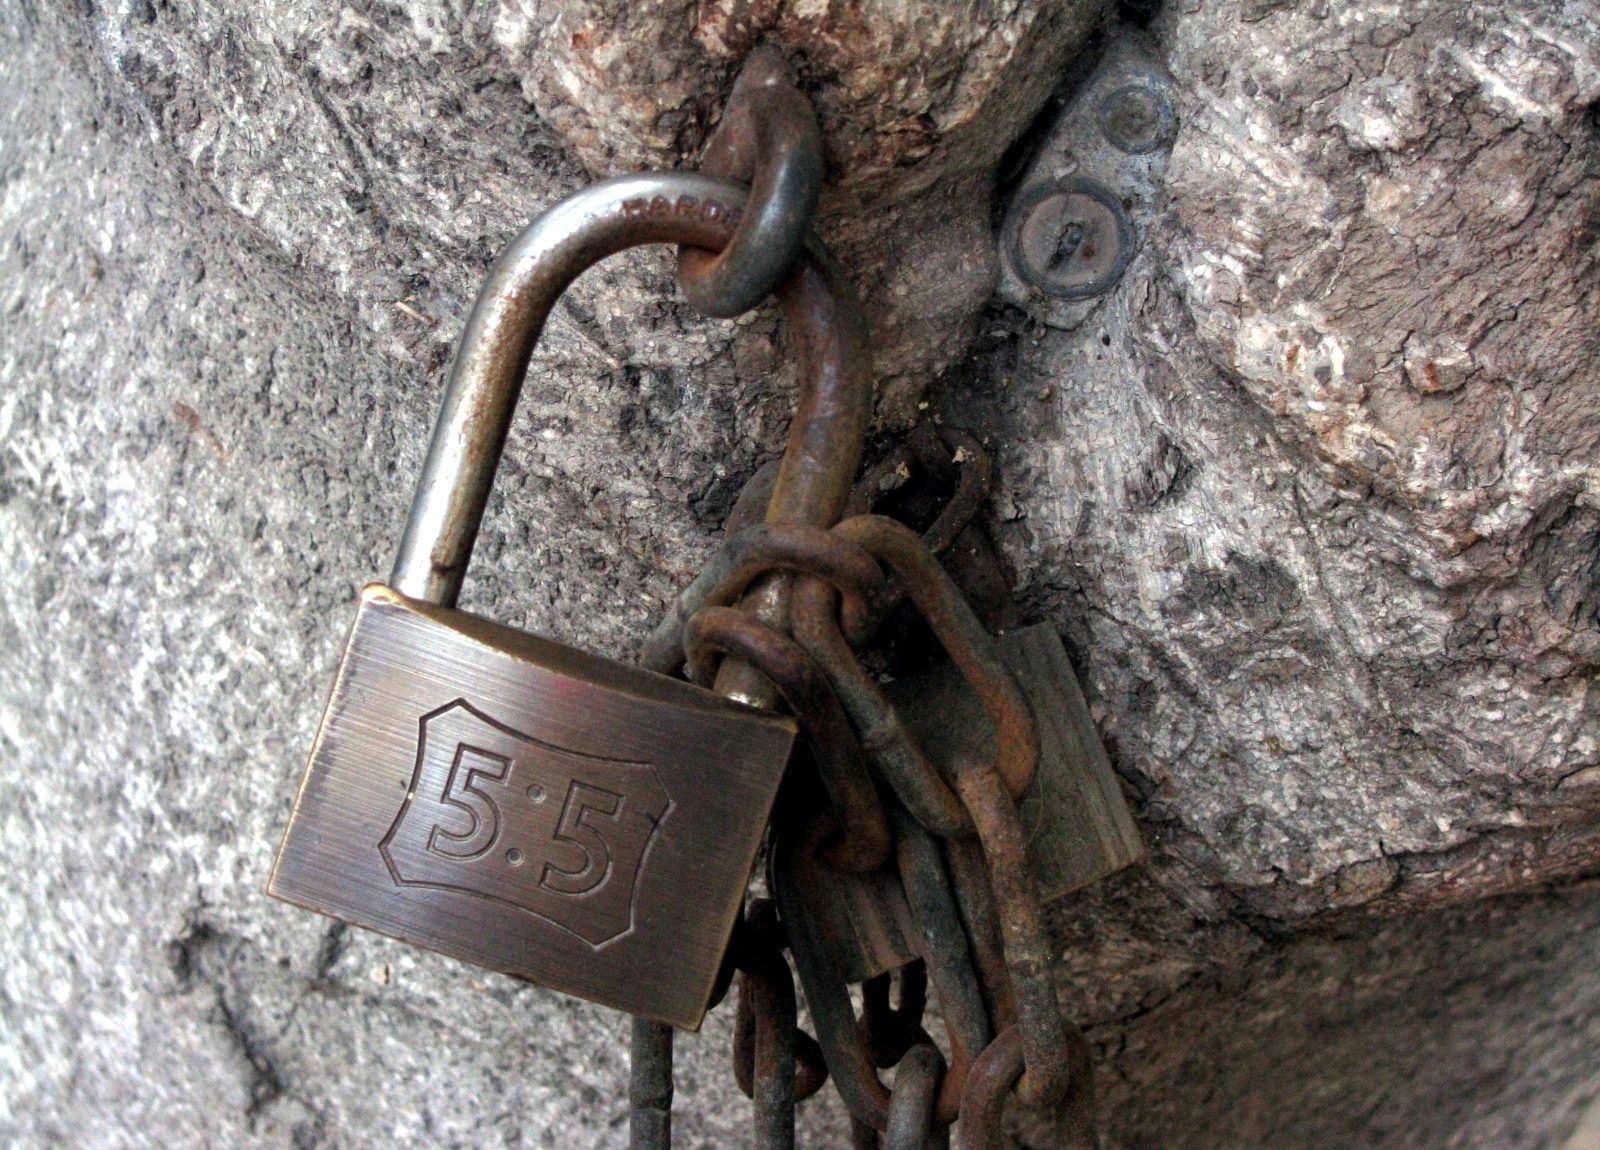
tree, chain, horn, metal, security, material, padlock, safety, iron, lock, protection, safe, pad